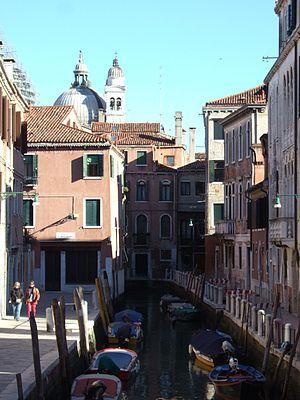
Le rio delle Torreselle est un canal de Venise dans le sestiere de Dorsoduro. Dans sa partie longue au sud, il est parfois appelé Rio Piccolo del Legname et dans sa partie nord, parallèle au Grand Canal, le Rio Pietre Bianche.